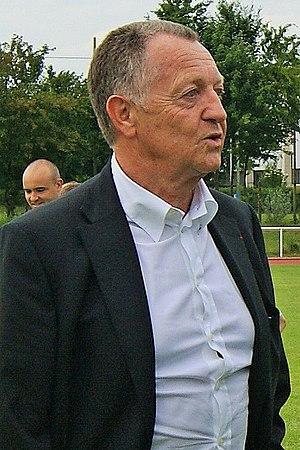
Jean-Michel Aulas, le président de l'Olympique lyonnais le 13 juin 2010 après le match entre l'AS Montigny-le-Bretonneux et l'Olympique lyonnais comptant pour la dernière journée du championnat de France de football féminin 2009-2010.
Ils sont de Lyon ou ont marqué la ville de leur influence :
Jean-Michel Aulas, né le 22 mars 1949 à L'Arbresle, est un homme d'affaires français.
L'Olympique lyonnais est un club de football français fondé en 1950 à Lyon. Le club, basé au Parc Olympique lyonnais à Décines-Charpieu, est présidé depuis juin 1987 par Jean-Michel Aulas.
La section féminine de l'Olympique lyonnais est un club de football féminin français basé au Parc Olympique lyonnais à Décines-Charpieu et créé en 2004.